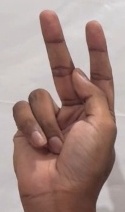
ASL sign: K